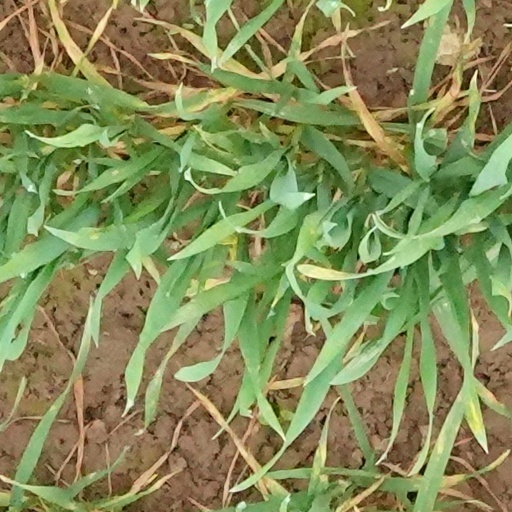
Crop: wheat